Christopher Schwarz

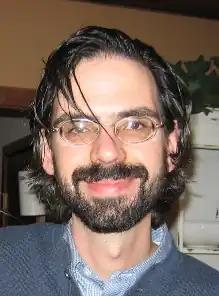
Schwarz in 2004

Christopher Martin Schwarz (born June 13, 1968) is an American woodworker, author, and publisher. He established the Lost Art Press in 2007 in Covington, Kentucky.